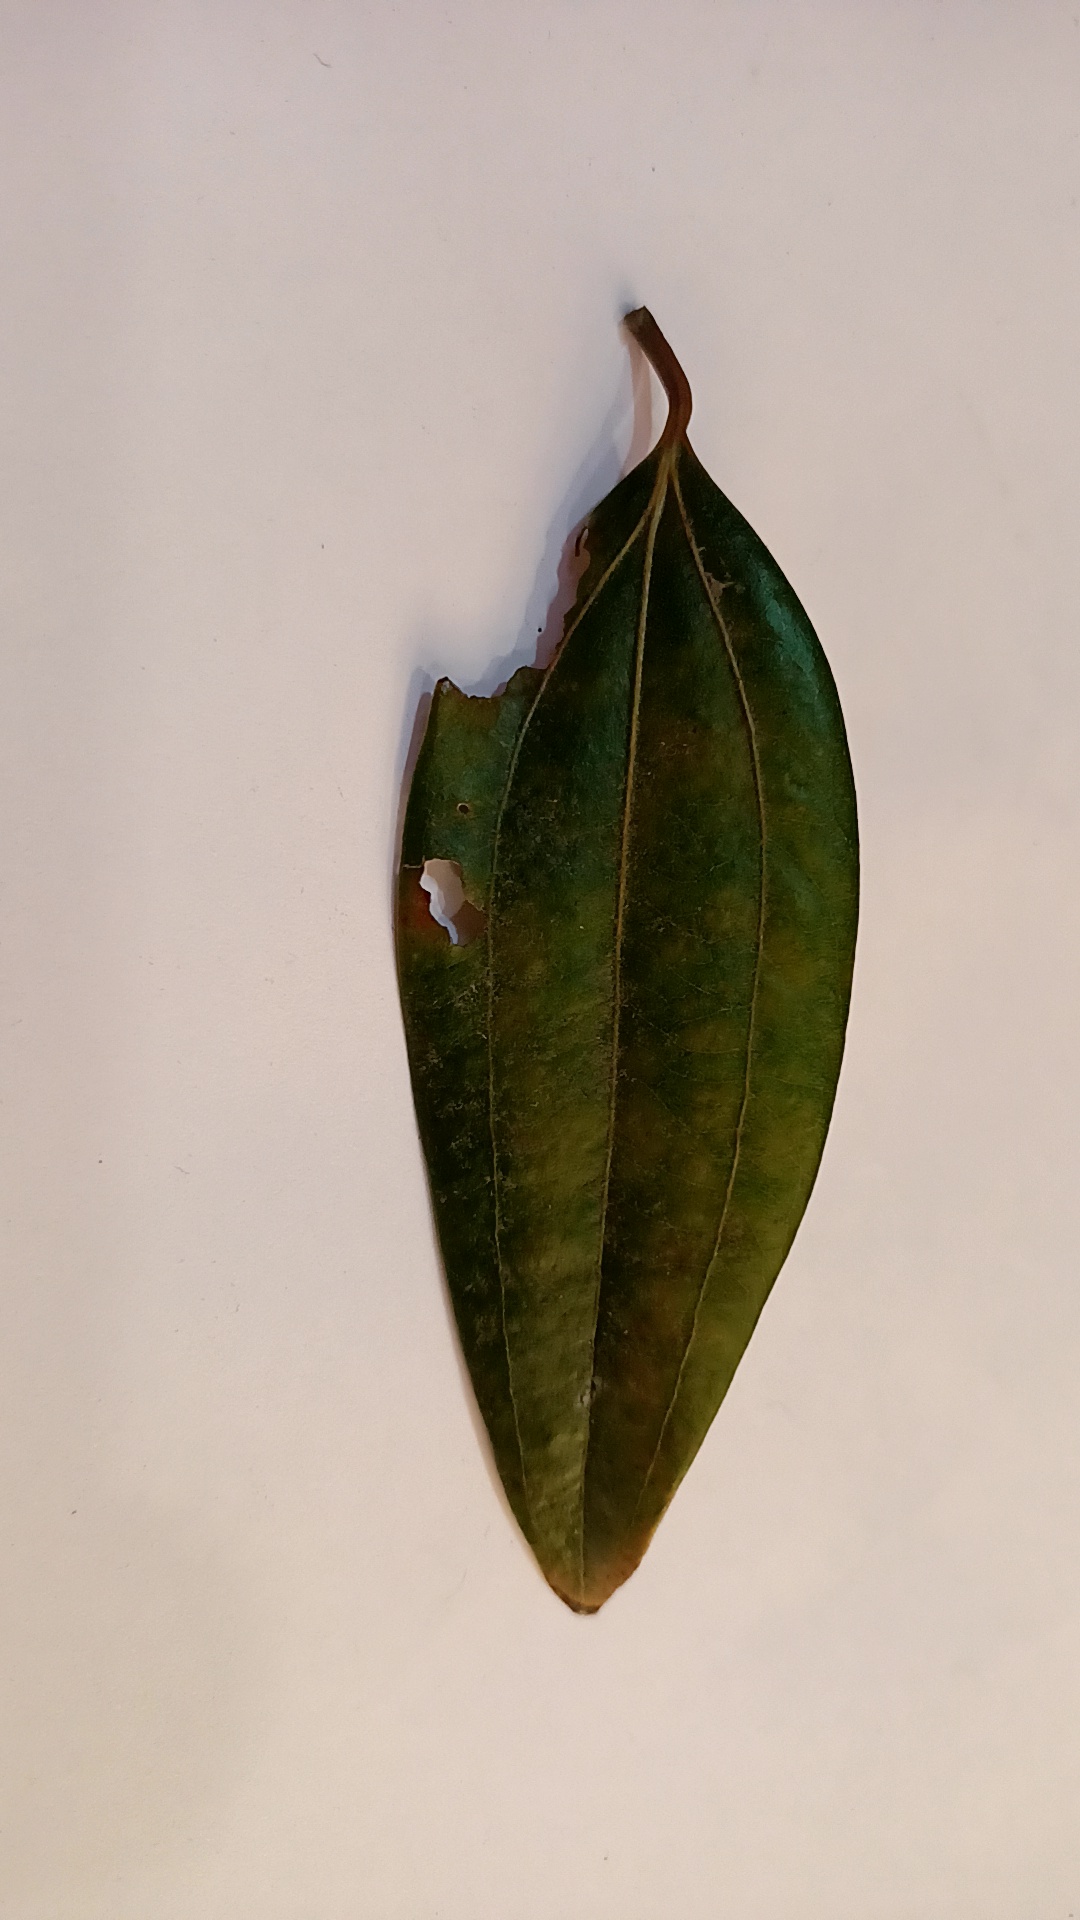
Label: Disease